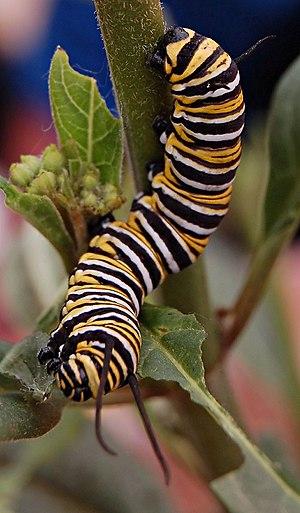
Les cardénolides sont un sous-type de cardanolides, qui sont eux-mêmes une classe de stéroïdes cardioactifs. On les retrouve dans les tissus de plusieurs espèces végétales, souvent sous forme de glycoside. Certains cardénolides sont toxiques et confèrent aux végétaux qui en contiennent une protection contre les herbivores.